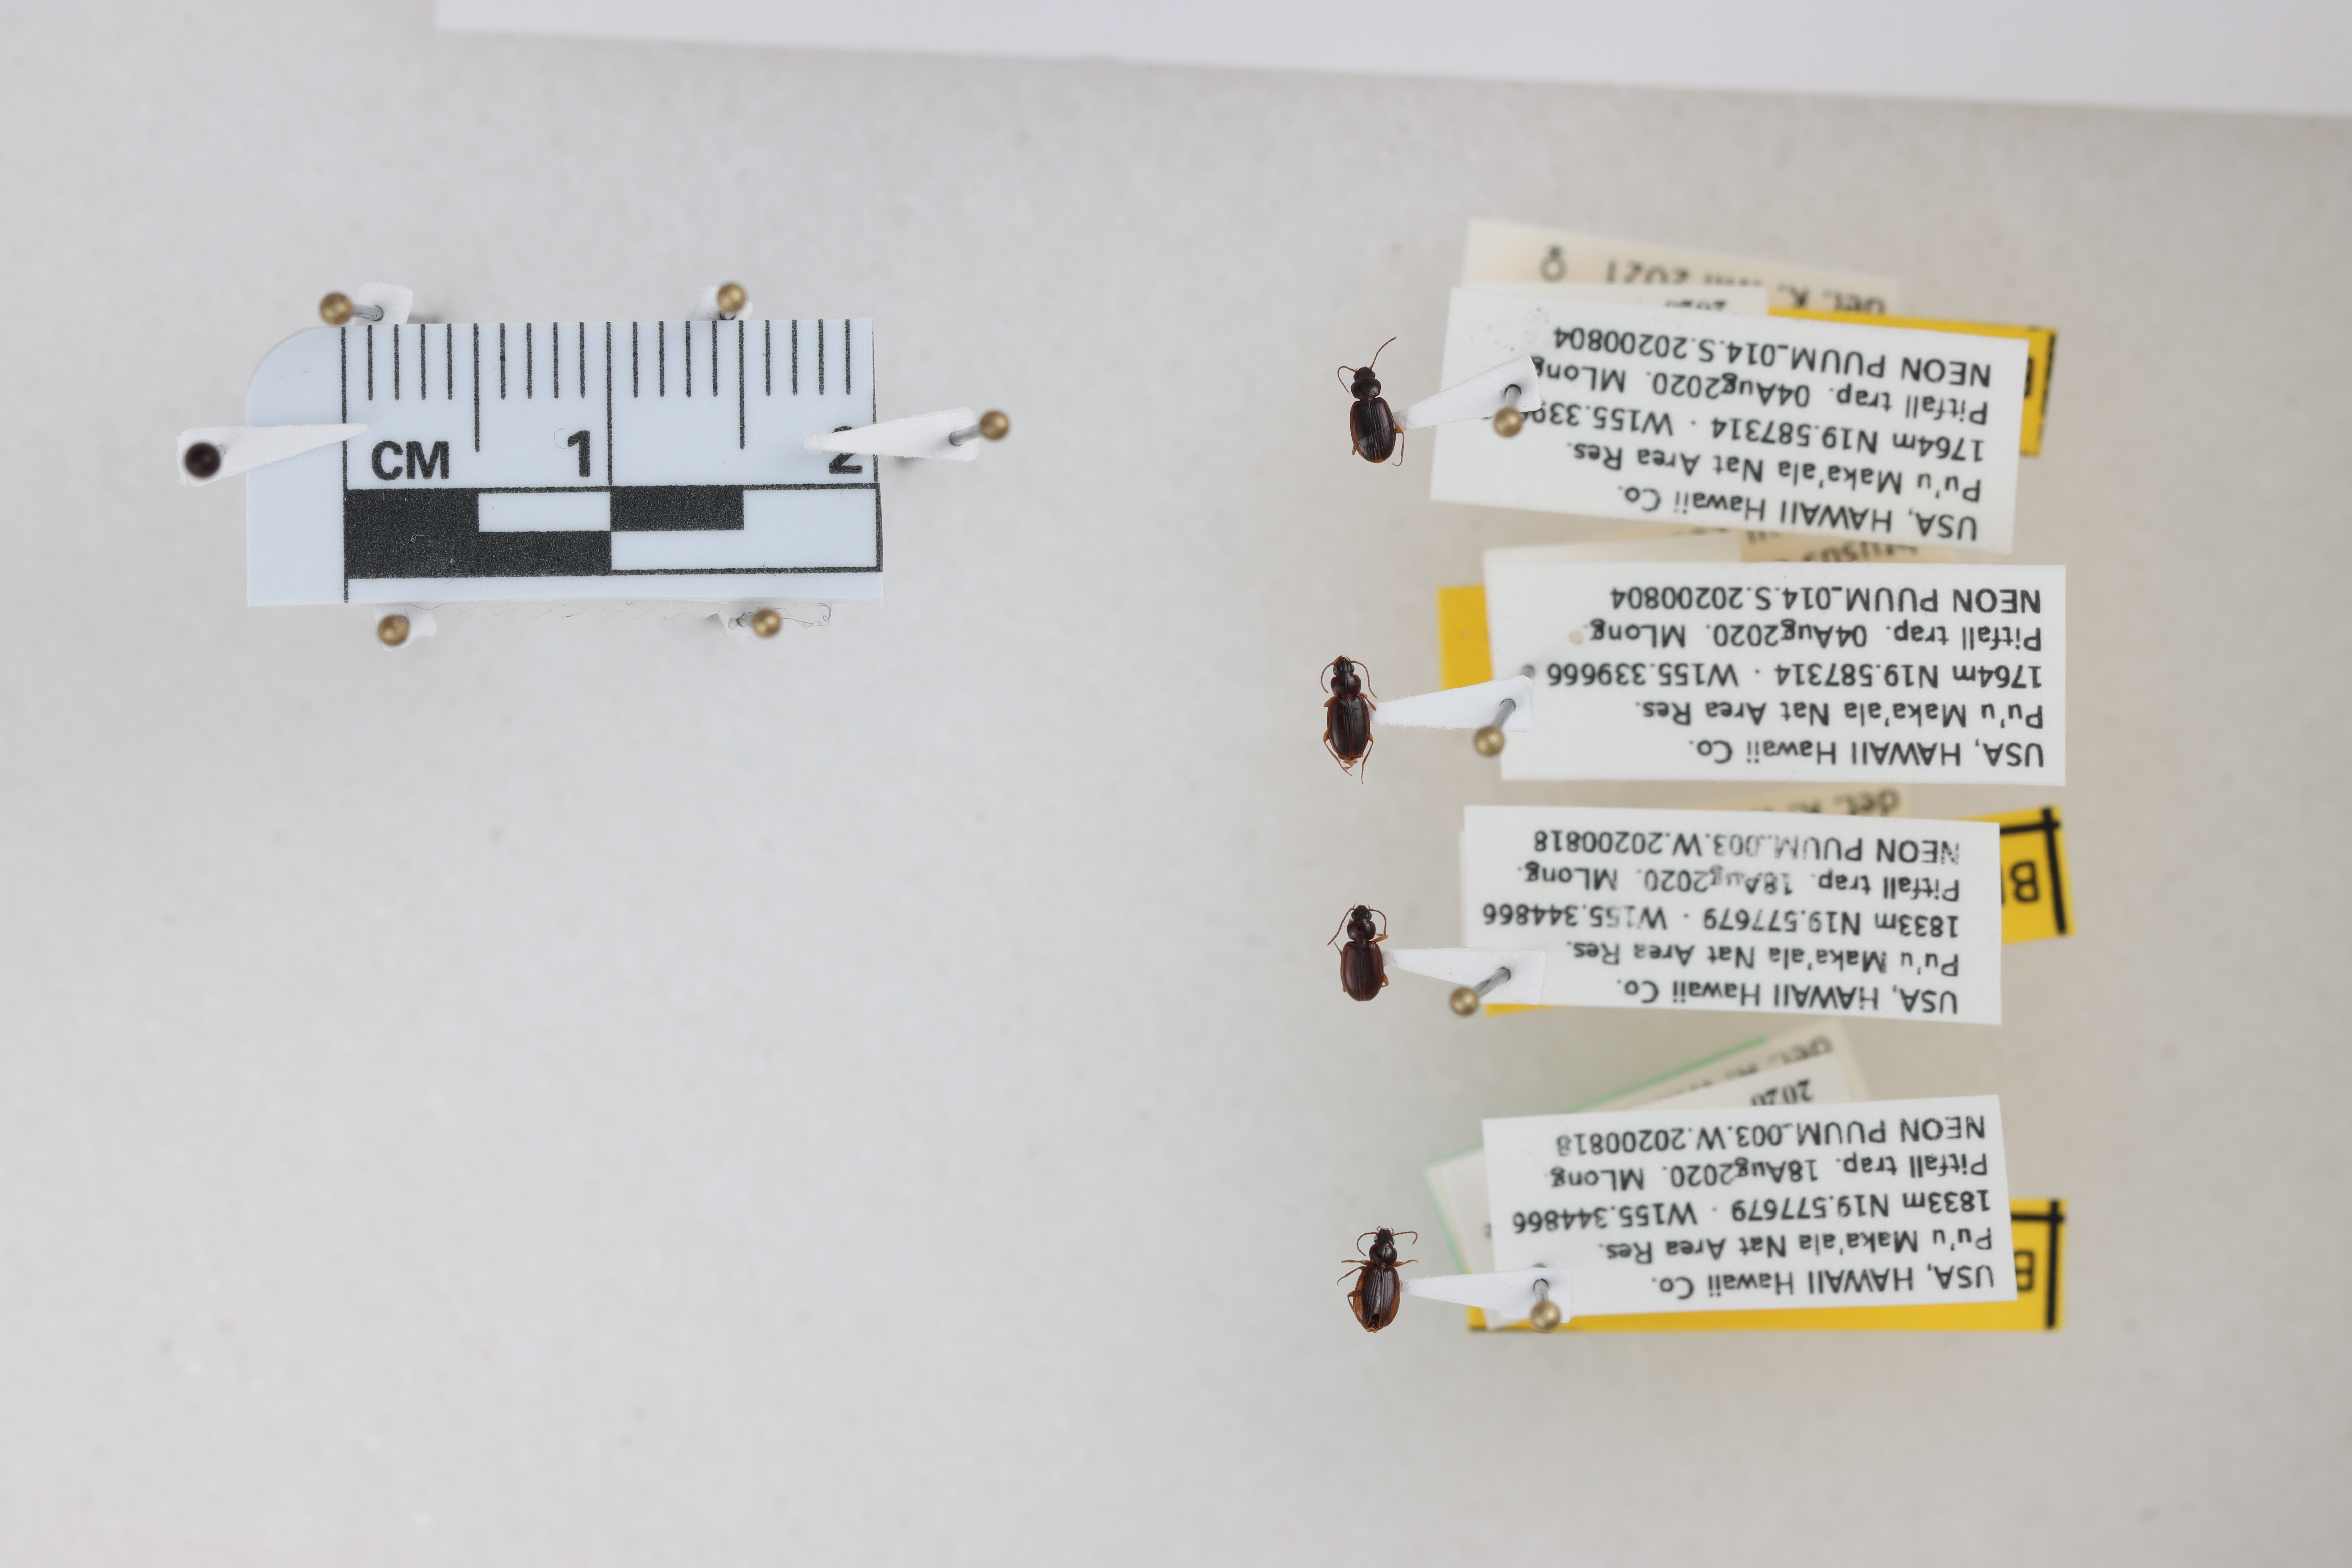
Beetle 1 — elytra length: 0.227 cm, elytra max width: 0.164 cm, basal pronotum width: 0.089 cm

Beetle 2 — elytra length: 0.226 cm, elytra max width: 0.157 cm, basal pronotum width: 0.09 cm

Beetle 3 — elytra length: 0.218 cm, elytra max width: 0.16 cm, basal pronotum width: 0.09 cm

Beetle 4 — elytra length: 0.223 cm, elytra max width: 0.154 cm, basal pronotum width: 0.081 cm